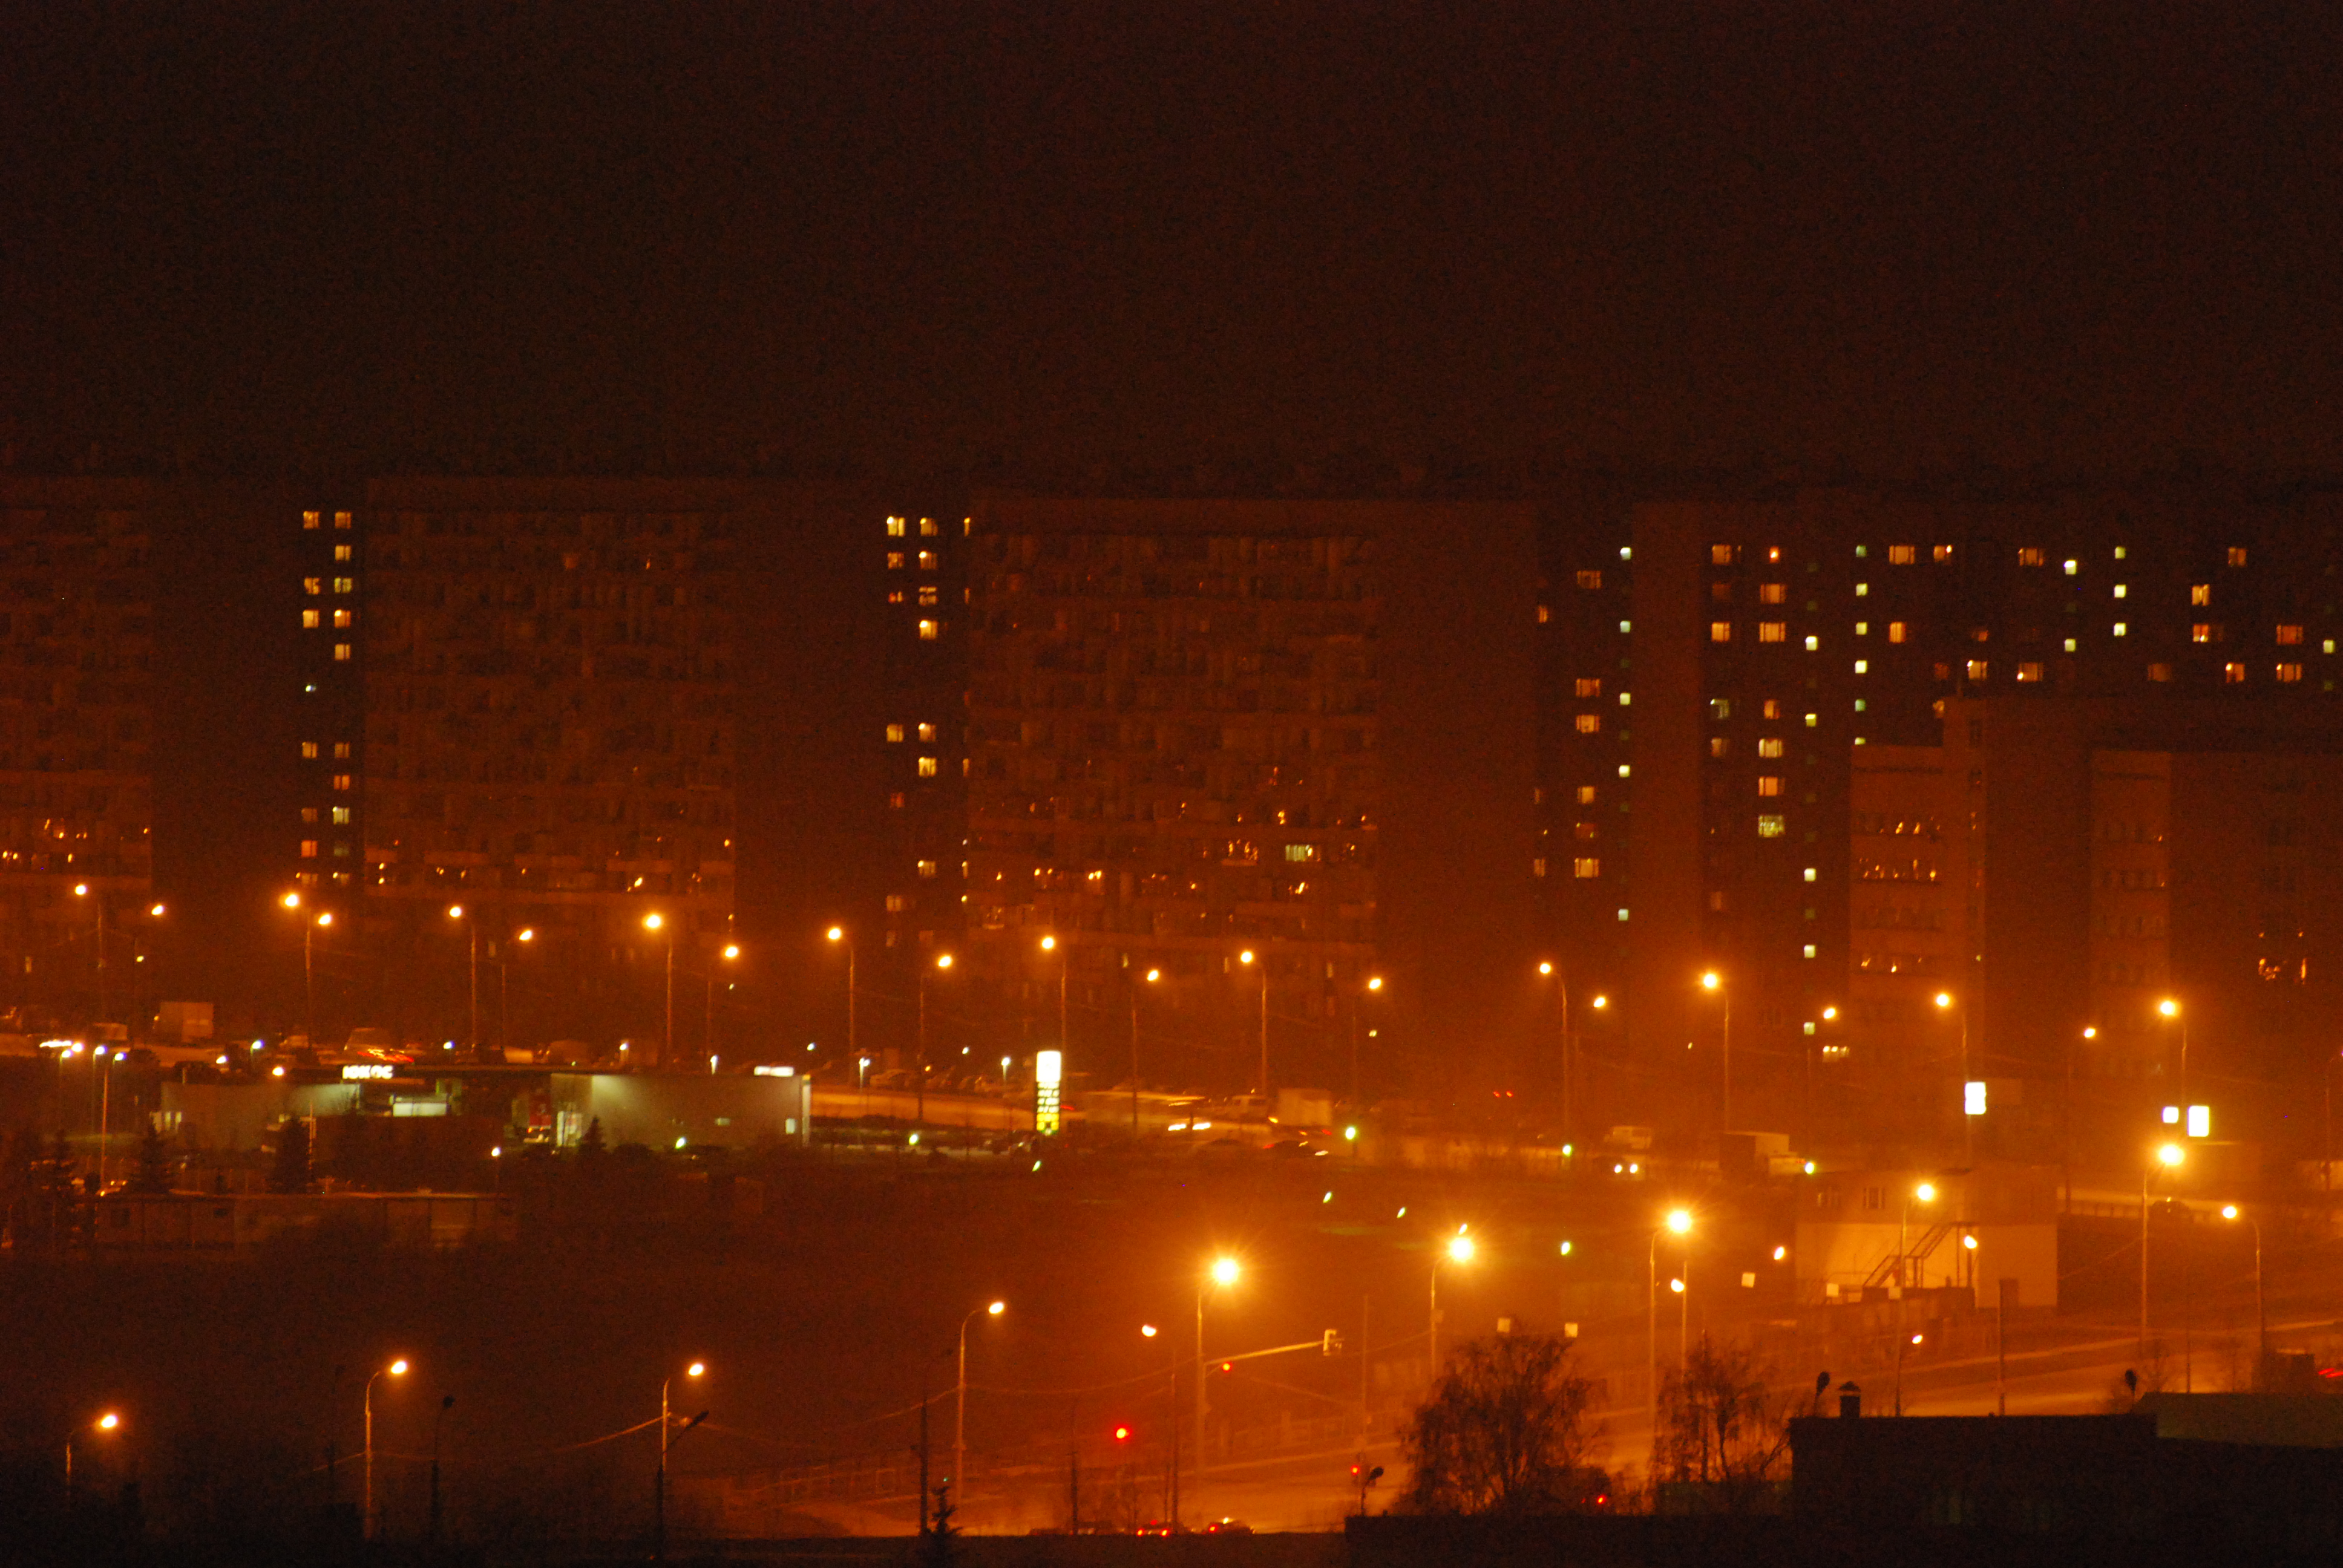
horizon, light, skyline, night, city, cityscape, dusk, evening, nikon, lighting, moscow, russia, d80, cityscapes, moskau, nikond80, moscou, solntsevo